Egglestetton

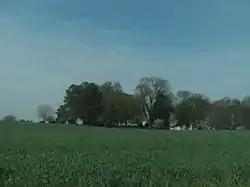
Egglestetton, seen in April 2017

Egglestetton is a historic plantation house located near Chula, Amelia County, Virginia. It was built about 1799, and is a -story, five-bay, frame dwelling with a gambrel roof. It has a Central-passage plan and has beaded weatherboard siding. The house was extensively restored in 1972–1973. Also on the property is an early 19th-century kitchen. It was built for planter and Congressman Joseph Eggleston (1754-1811).